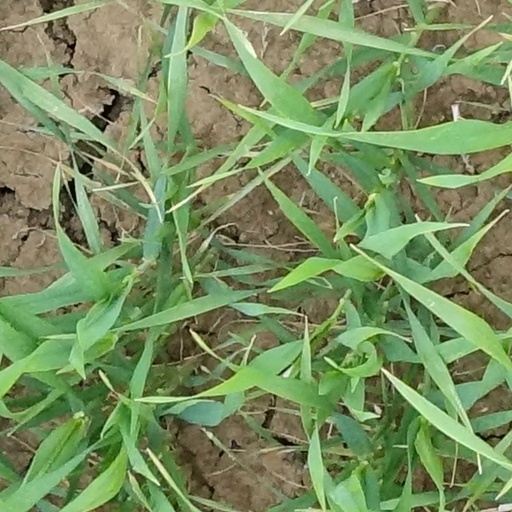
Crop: wheat